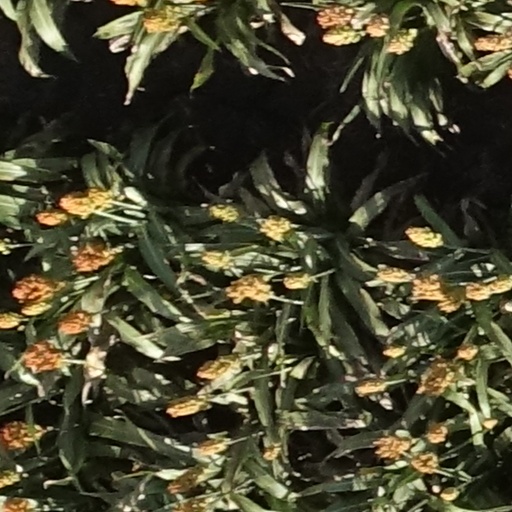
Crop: sorghum